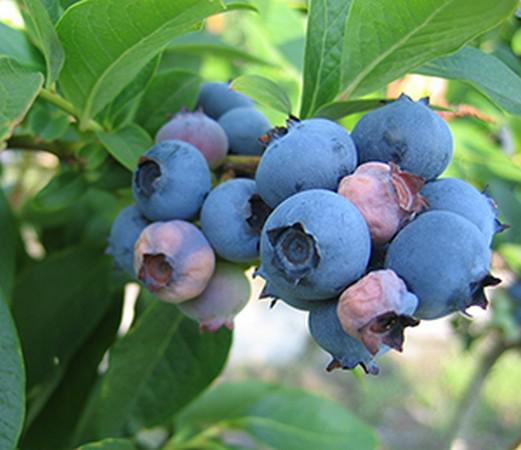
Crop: blueberry
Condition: mummy_berry